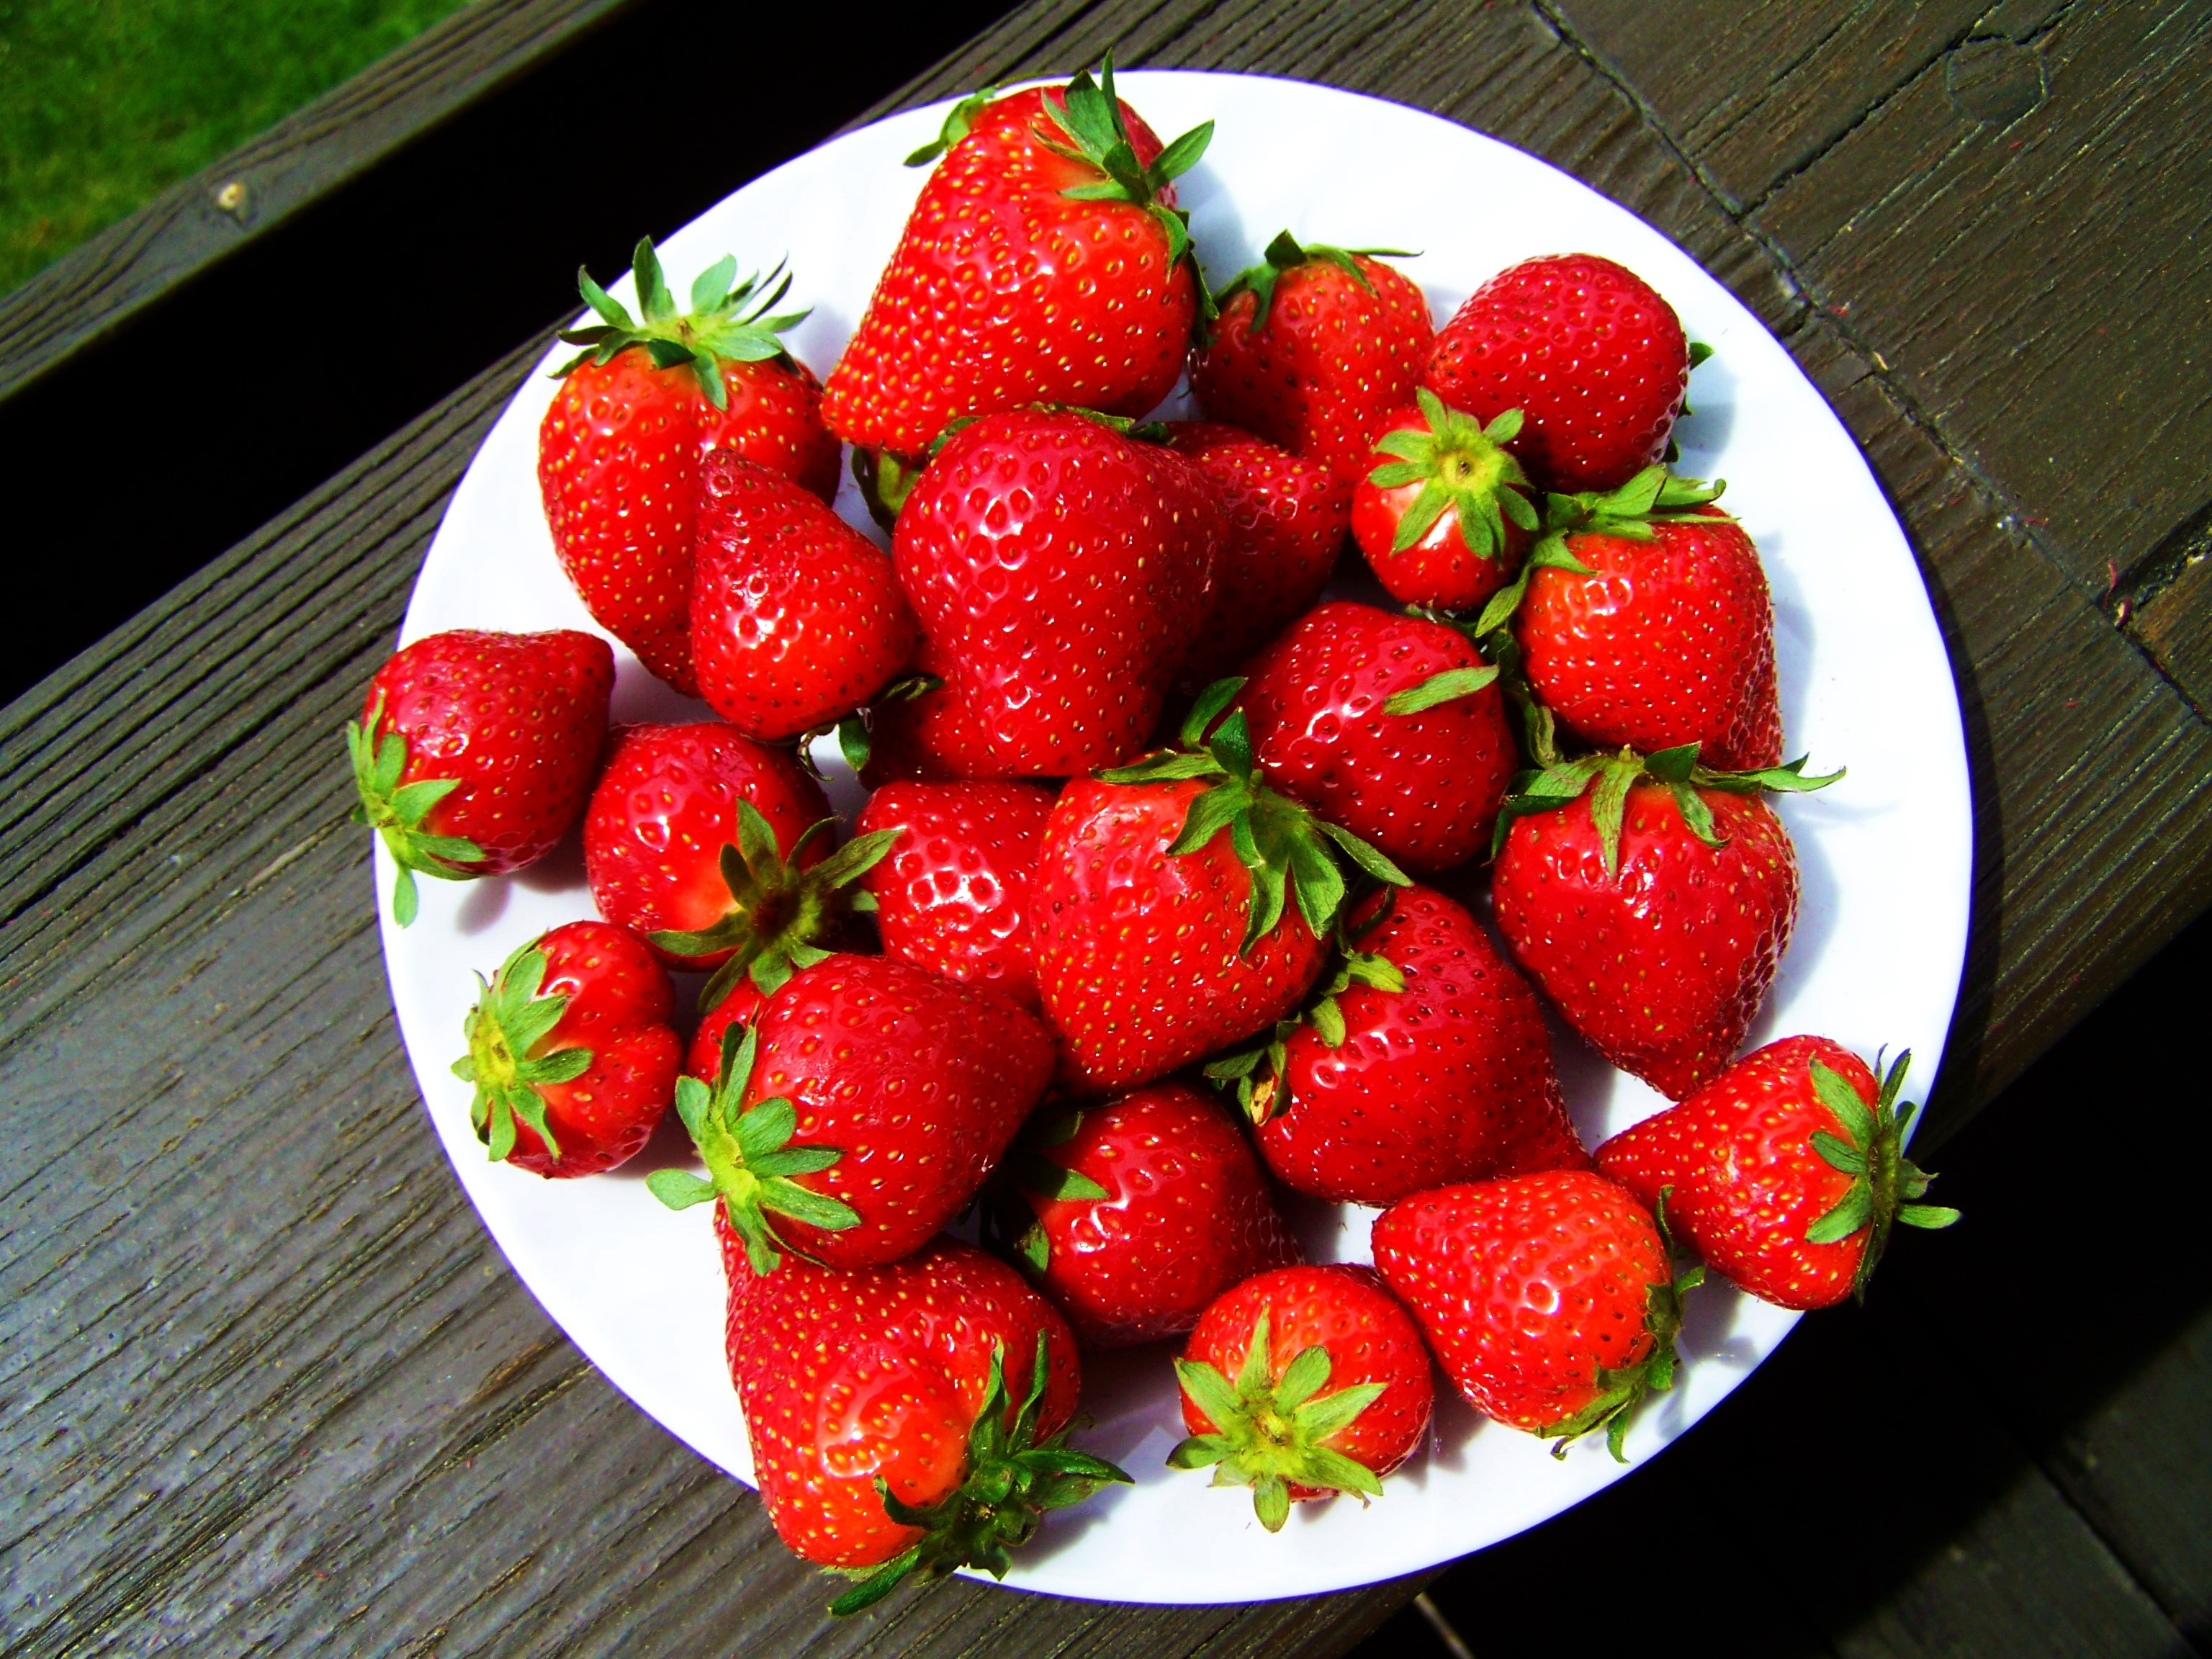
plant, fruit, food, produce, strawberry, strawberries, pavlova, frutti di bosco, red strawberries